Hans Ledwinka

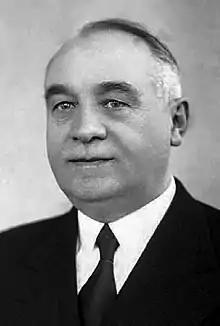
Ledwinka in 1942

Hans Ledwinka (14 February 1878 – 2 March 1967) was an Austrian automobile designer.